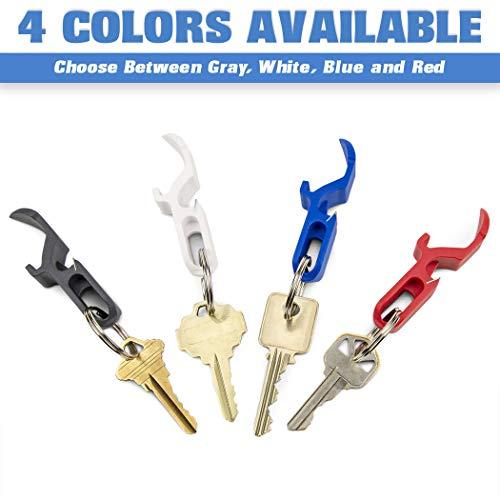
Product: GoPong Ultimate Beer Shotgun Opener | Keychain Tool 10 Pack | Great for Party Favors, Tailgating and More - Choose Your Color
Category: Sports & Outdoors | Sports & Fitness | Leisure Sports & Game Room | Arcade & Table Games | Drinking Games
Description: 3-In-1: shotgun beer opener, bottle opener, can Tab opener.
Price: $9.99
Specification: Shipping Weight: 4.2 ounces (View shipping rates and policies)|ASIN: B07WHTWB5B|    #12    in Drinking Games    |    #124    in Bottle Openers